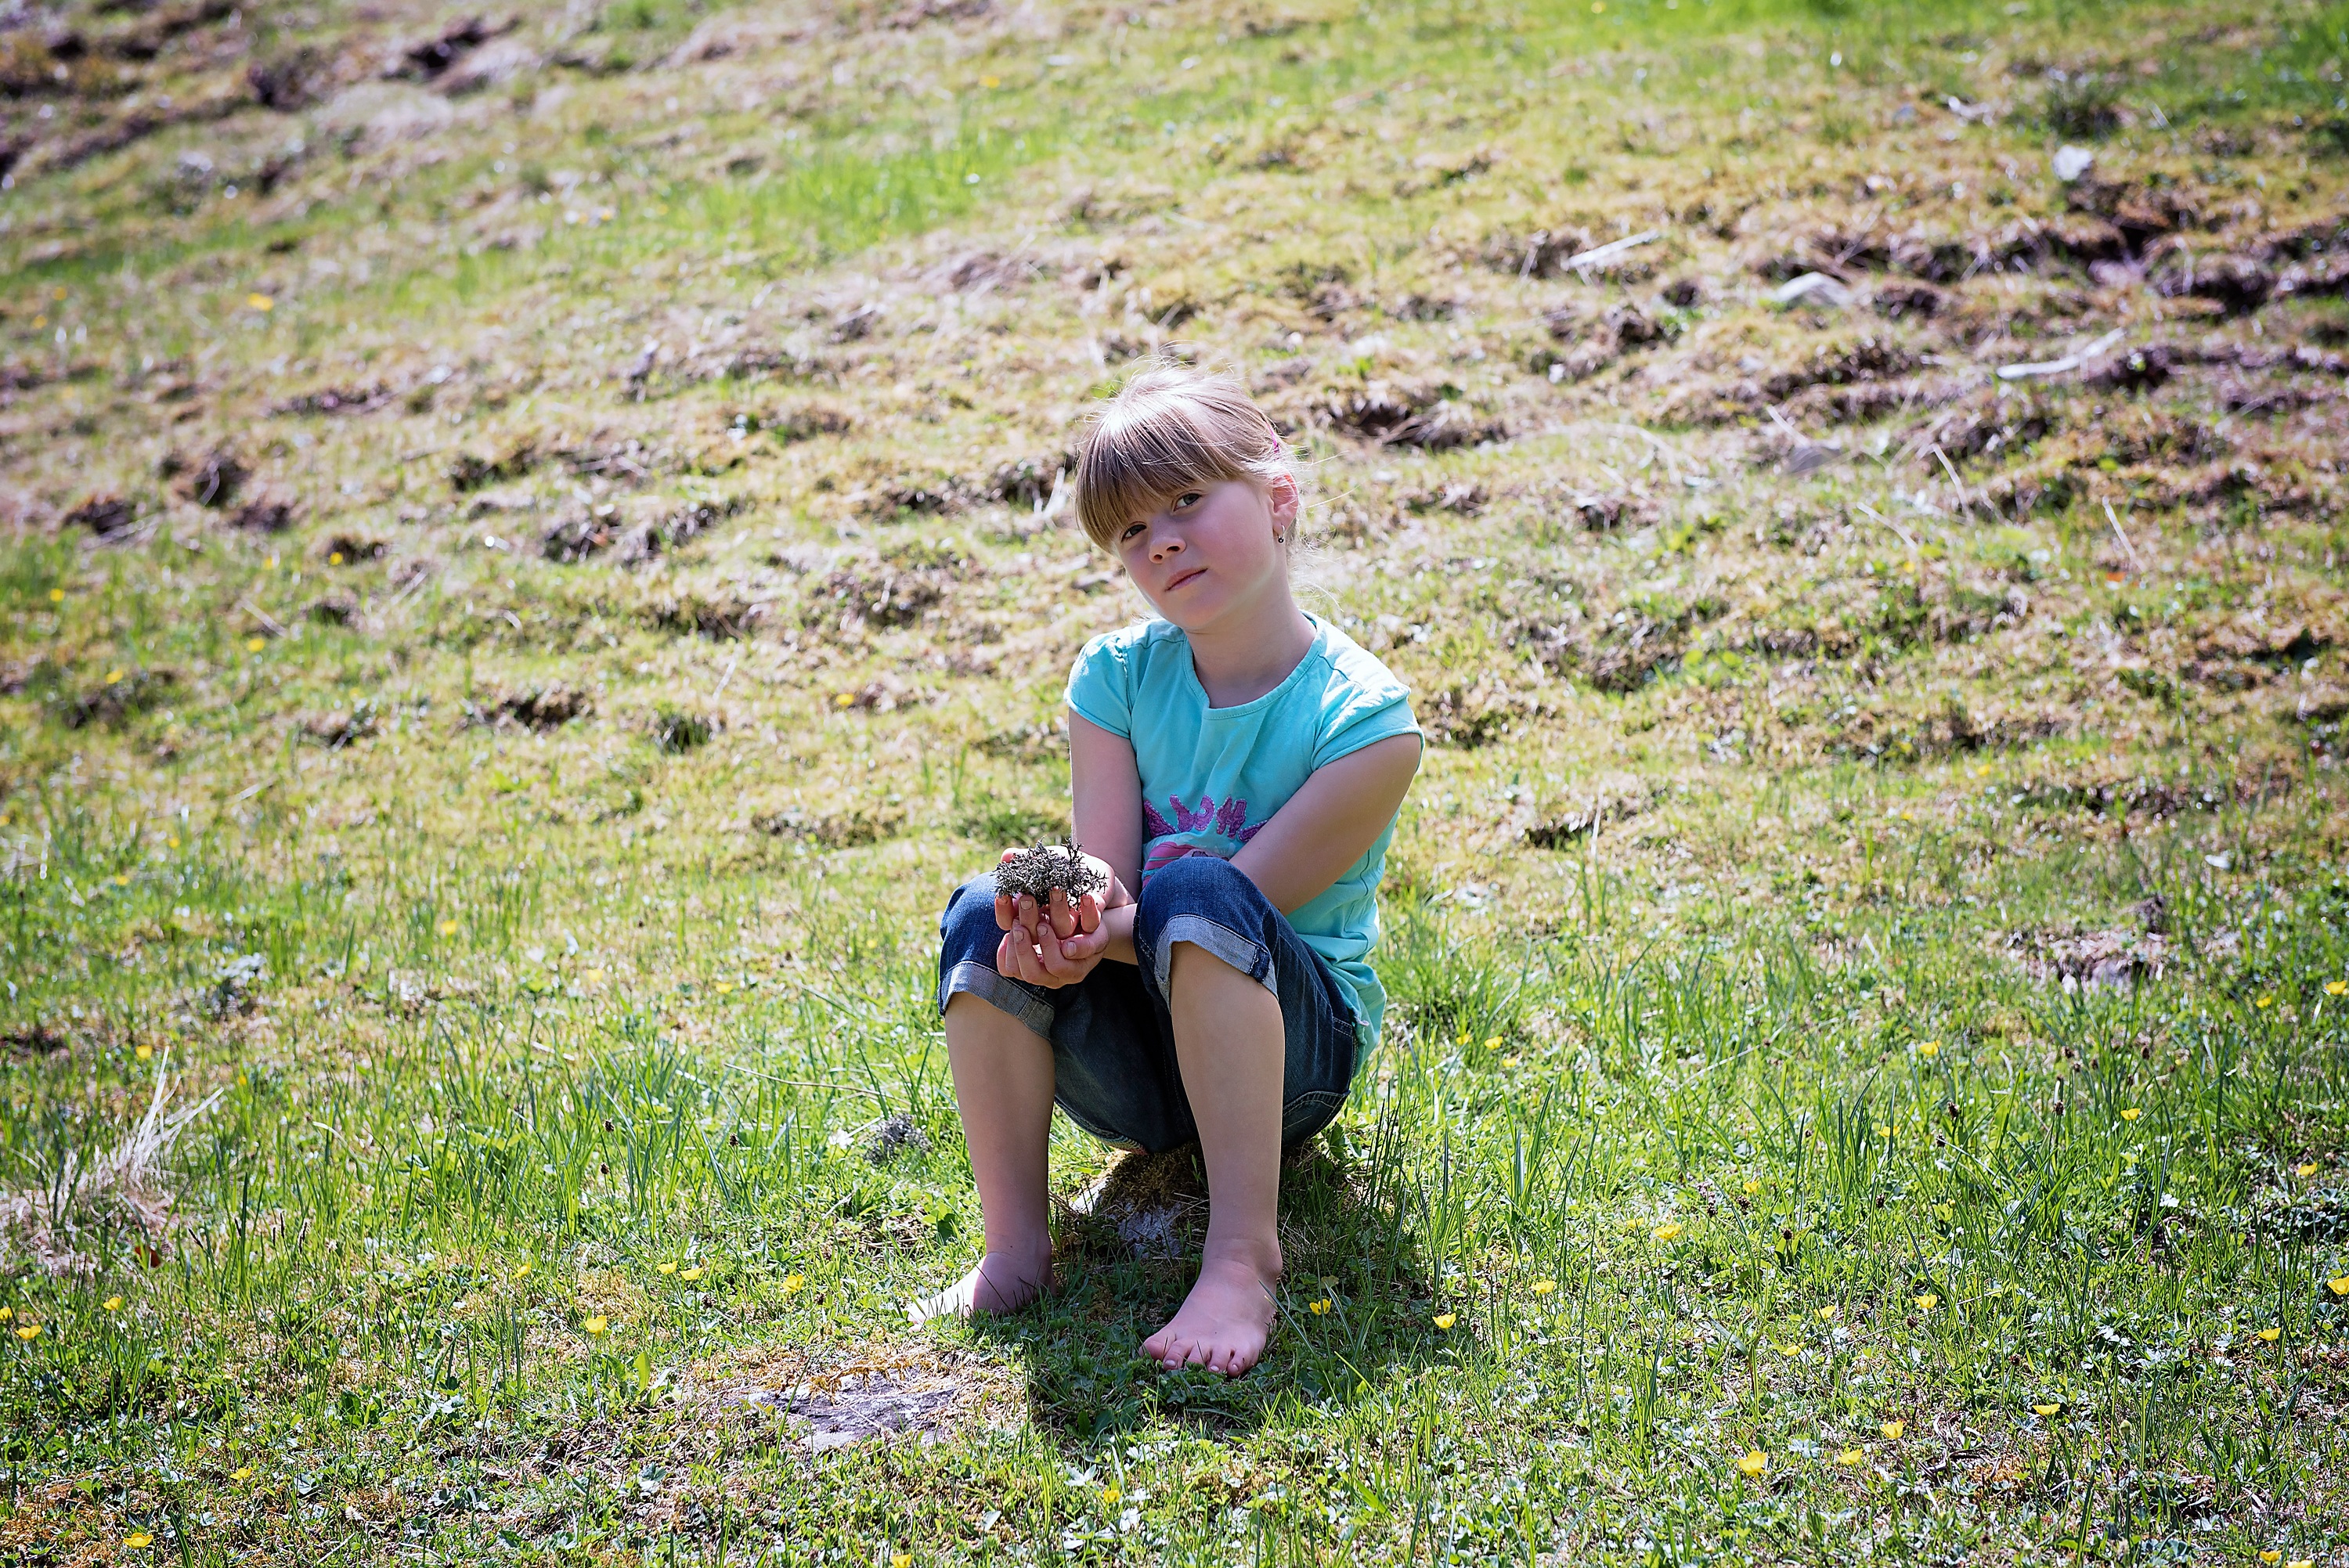
nature, grass, walking, people, girl, lawn, meadow, adventure, sitting, child, human, rest, woodland, habitat, dormant